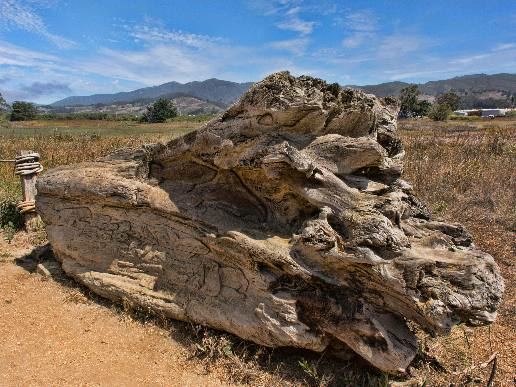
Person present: No